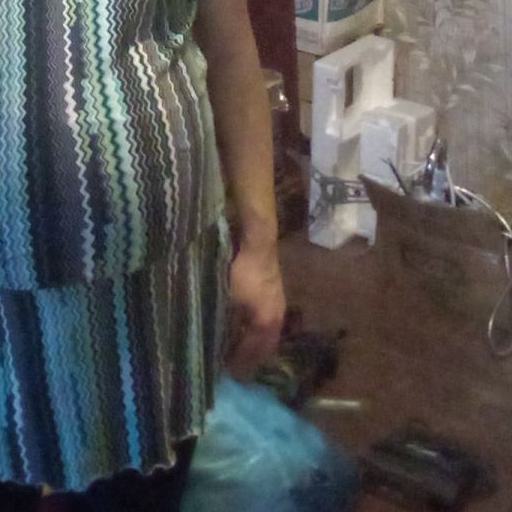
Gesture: no_gesture